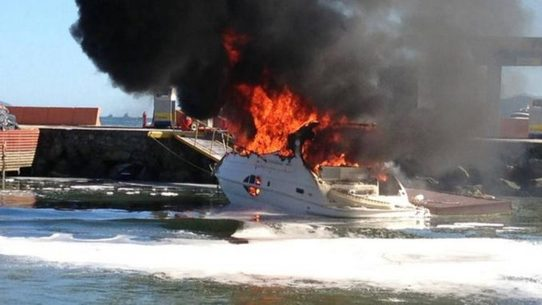
Fire: yes
Smoke: yes